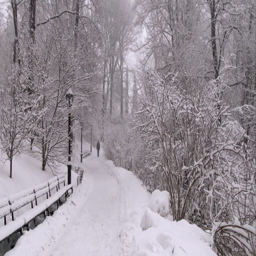
a man walks towards the camera along a snowy path during a snowstorm